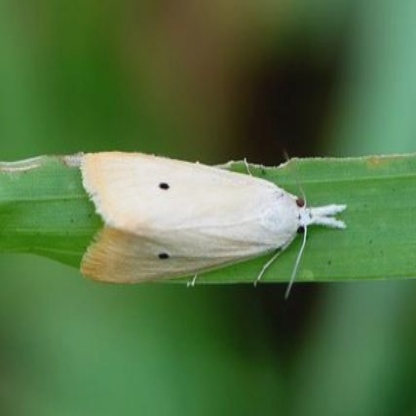
Nhãn: Sâu đục thân (Rice yellow stem borer)